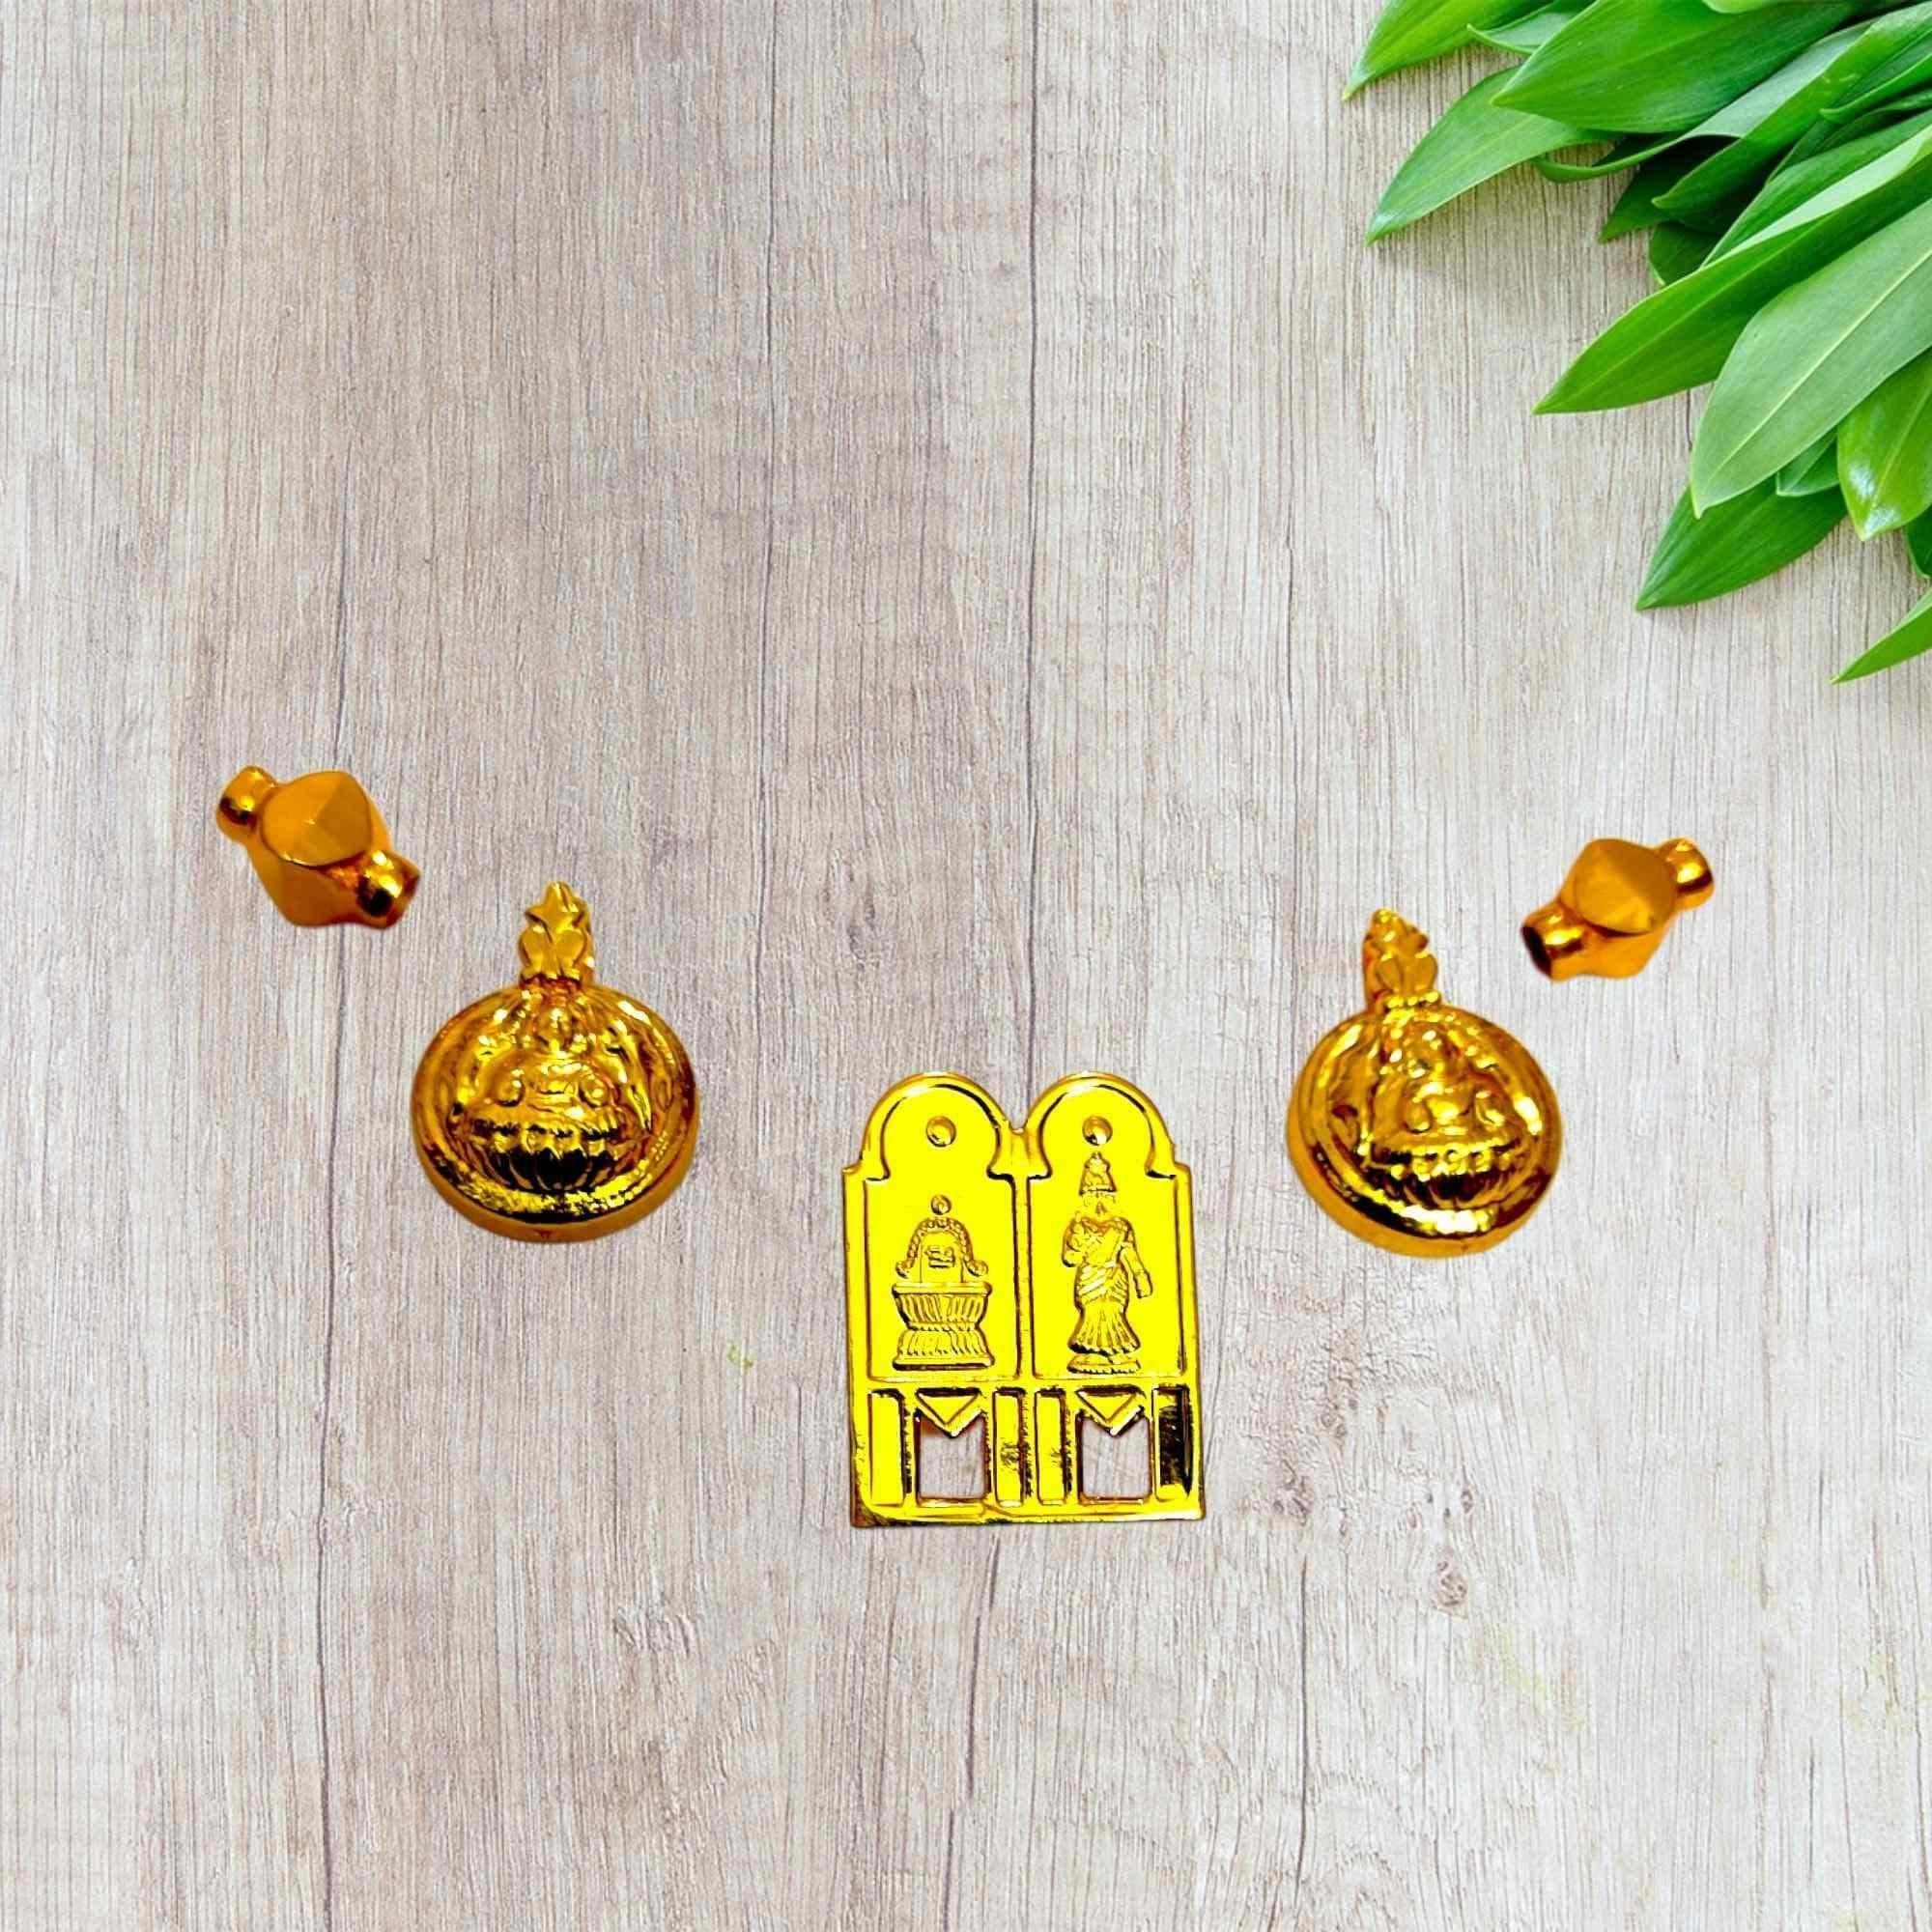
TGS GOLD COVERING Thali Urukal Mangalsutra set Mangalyam for Womens
Type: Necklaces & Pendants
Brand: TGS GOLD COVERING
Price: Rs. 375
TGS GOLD COVERING Thali Urukal Mangalsutra set Mangalyam for Womens